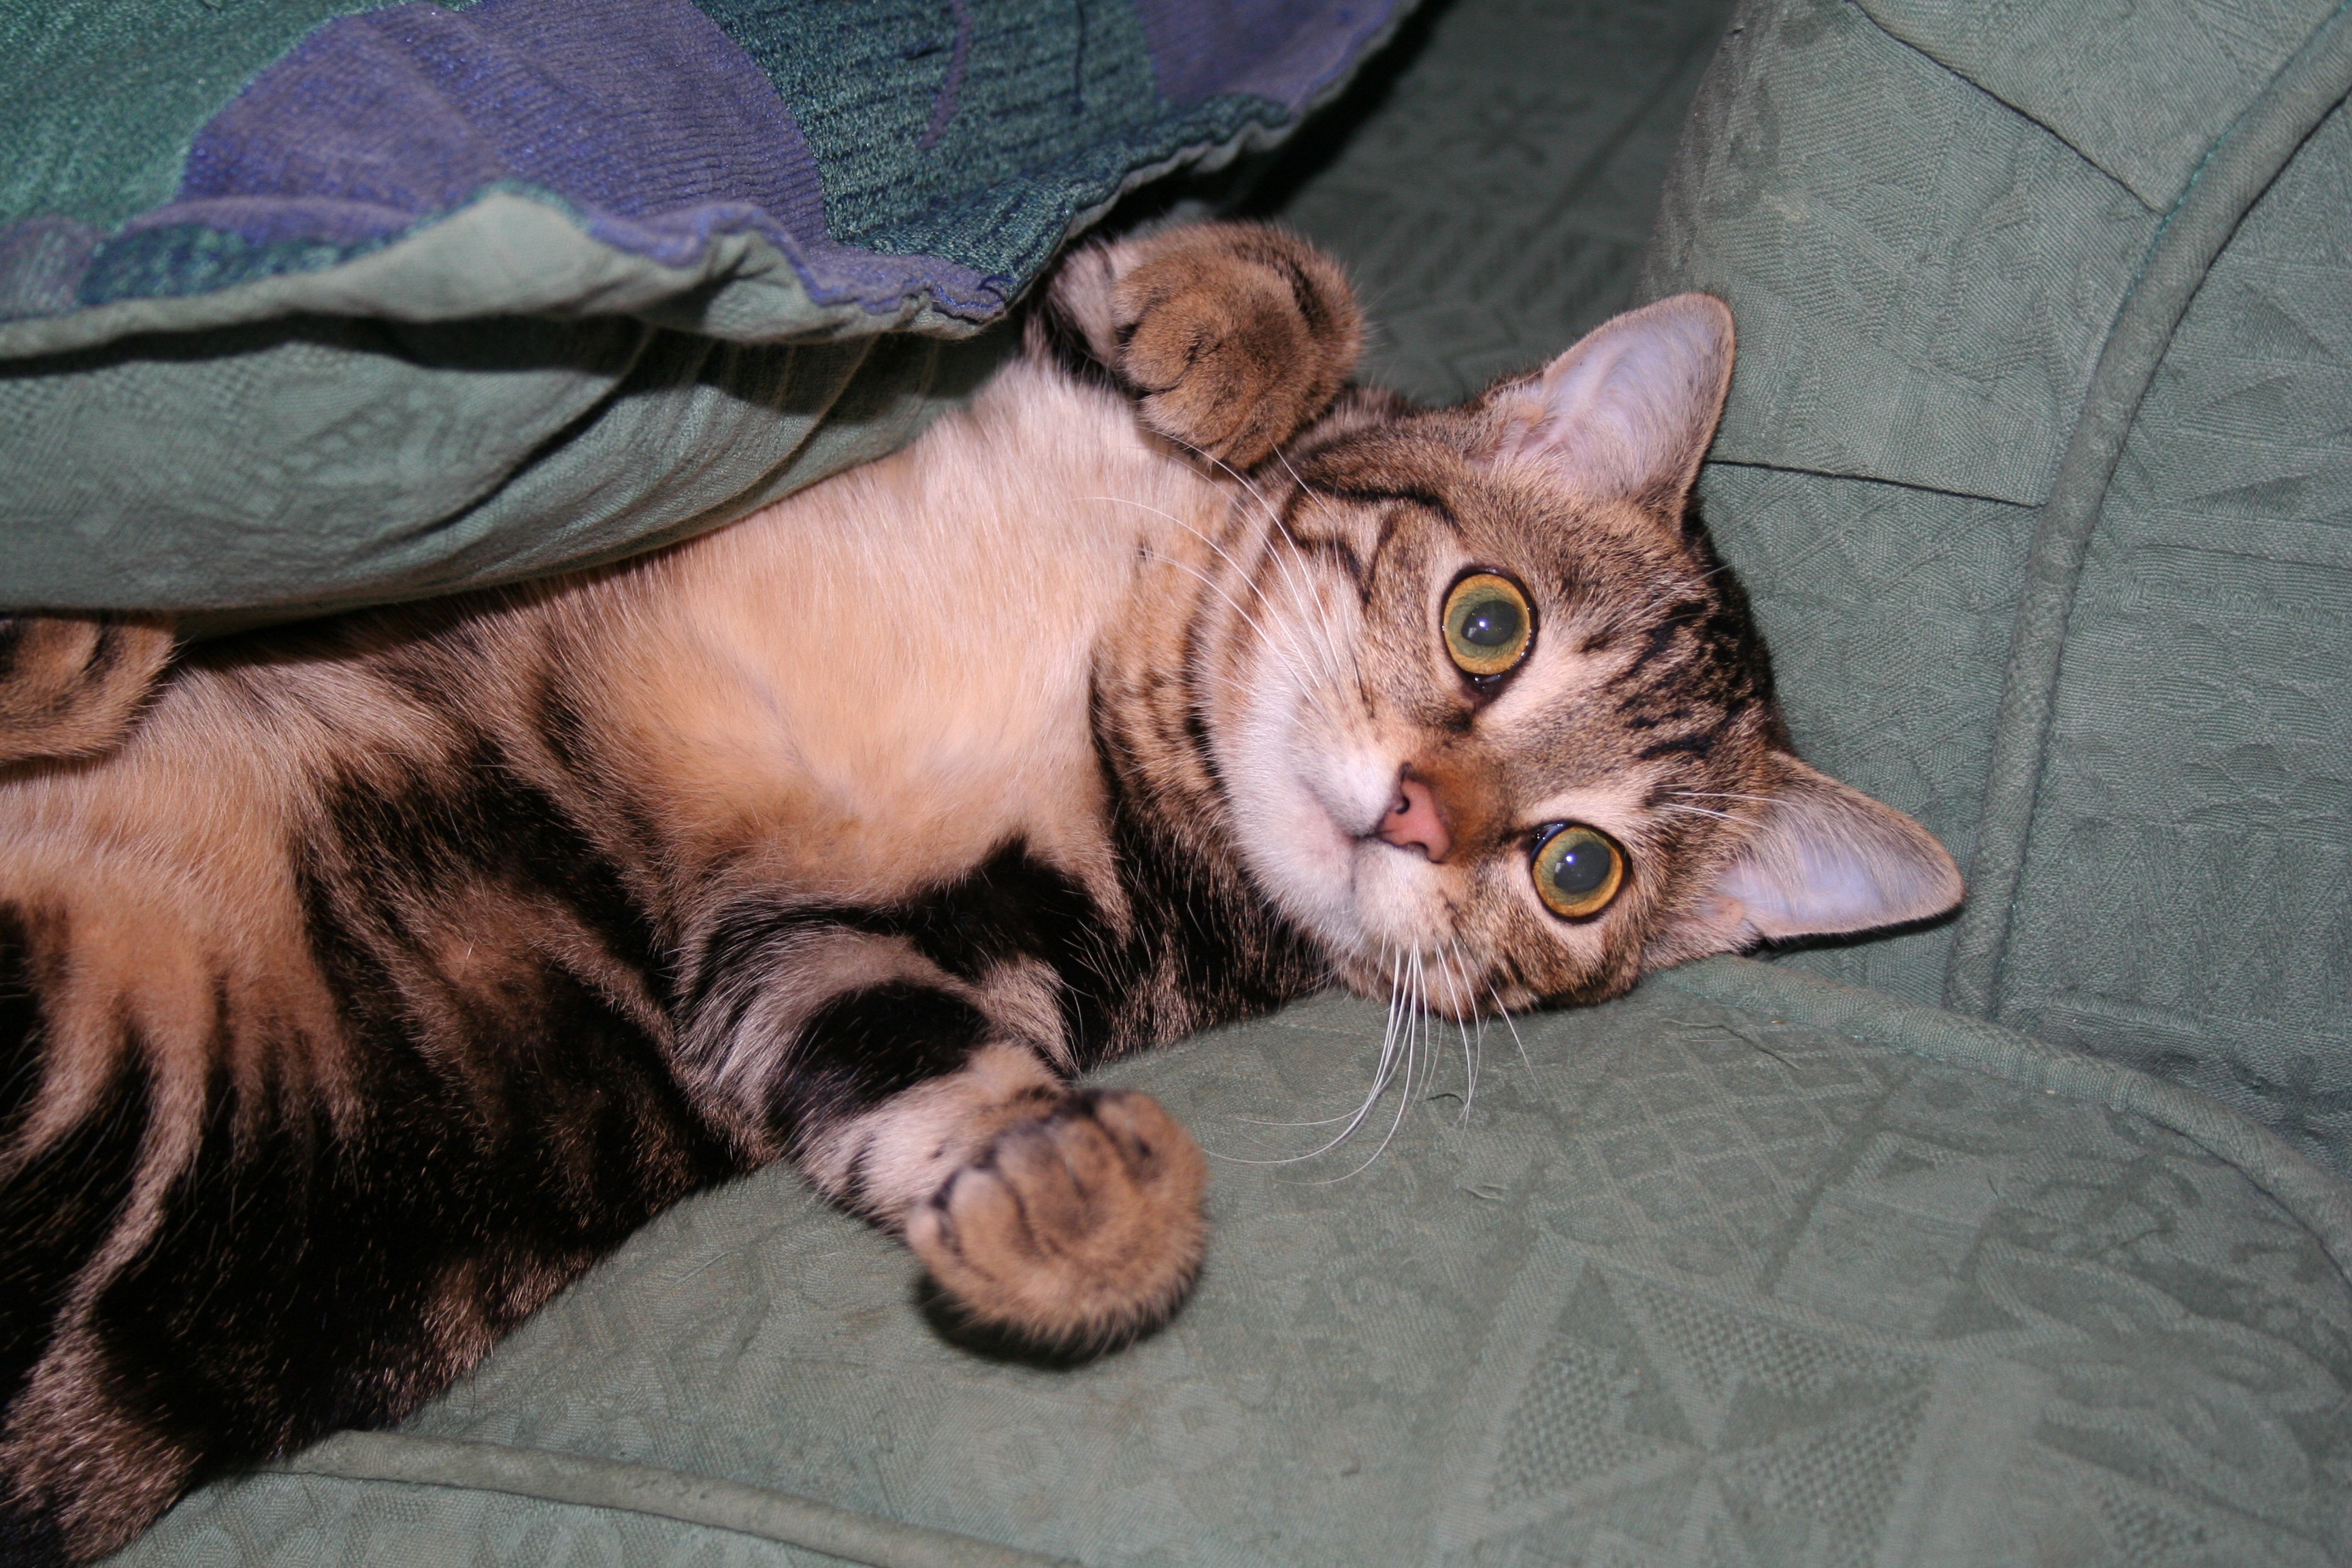
nature, pet, young, kitten, cat, mammal, playing, couch, whiskers, vertebrate, adorable, cute cat, tabby cat, bengal, small to medium sized cats, cat like mammal, domestic short haired cat